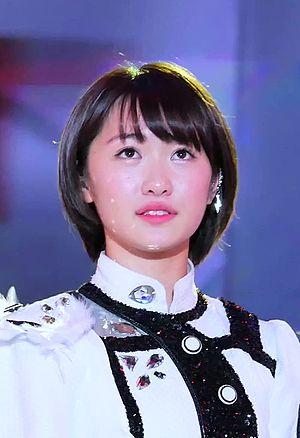
Haruka Kudō est une chanteuse et idole japonaise, ex-membre des Morning Musume et du Hello! Project.